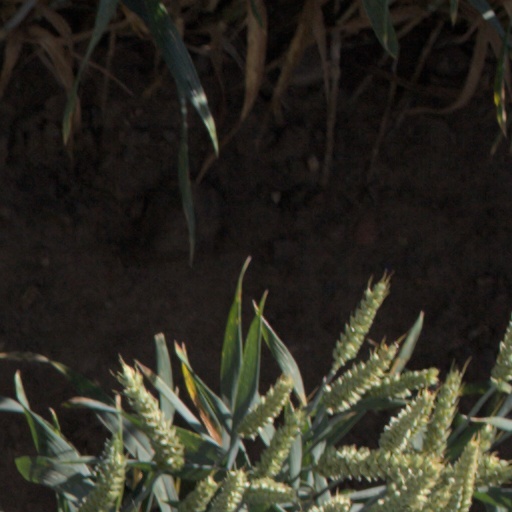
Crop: wheat